Battenberg, Rhineland-Palatinate

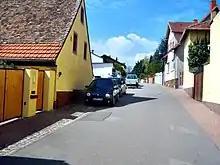
Battenberg's main street

The municipality lies in the Rhine-Neckar urban agglomeration on the seam between the Haardt and the Upper Rhine Plain. Standing together 300 m above sea level, high above the river Eckbach's banks are the small village and the like-named castle, Burg Battenberg, to the east. Battenberg belongs to the "Verbandsgemeinde" of Leiningerland, formed in 2018, whose seat is in Grünstadt, although that town is itself not in the "Verbandsgemeinde".